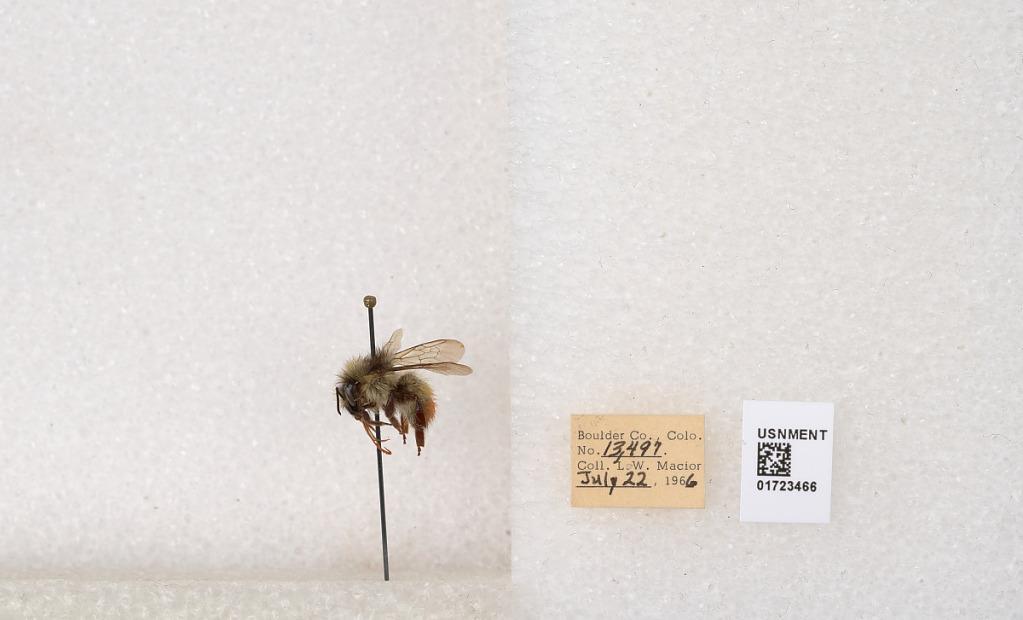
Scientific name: Bombus flavifrons Cresson
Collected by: L. Macior
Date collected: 1966-7-22
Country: United States
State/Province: Colorado
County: Boulder
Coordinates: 40.0925, -105.358